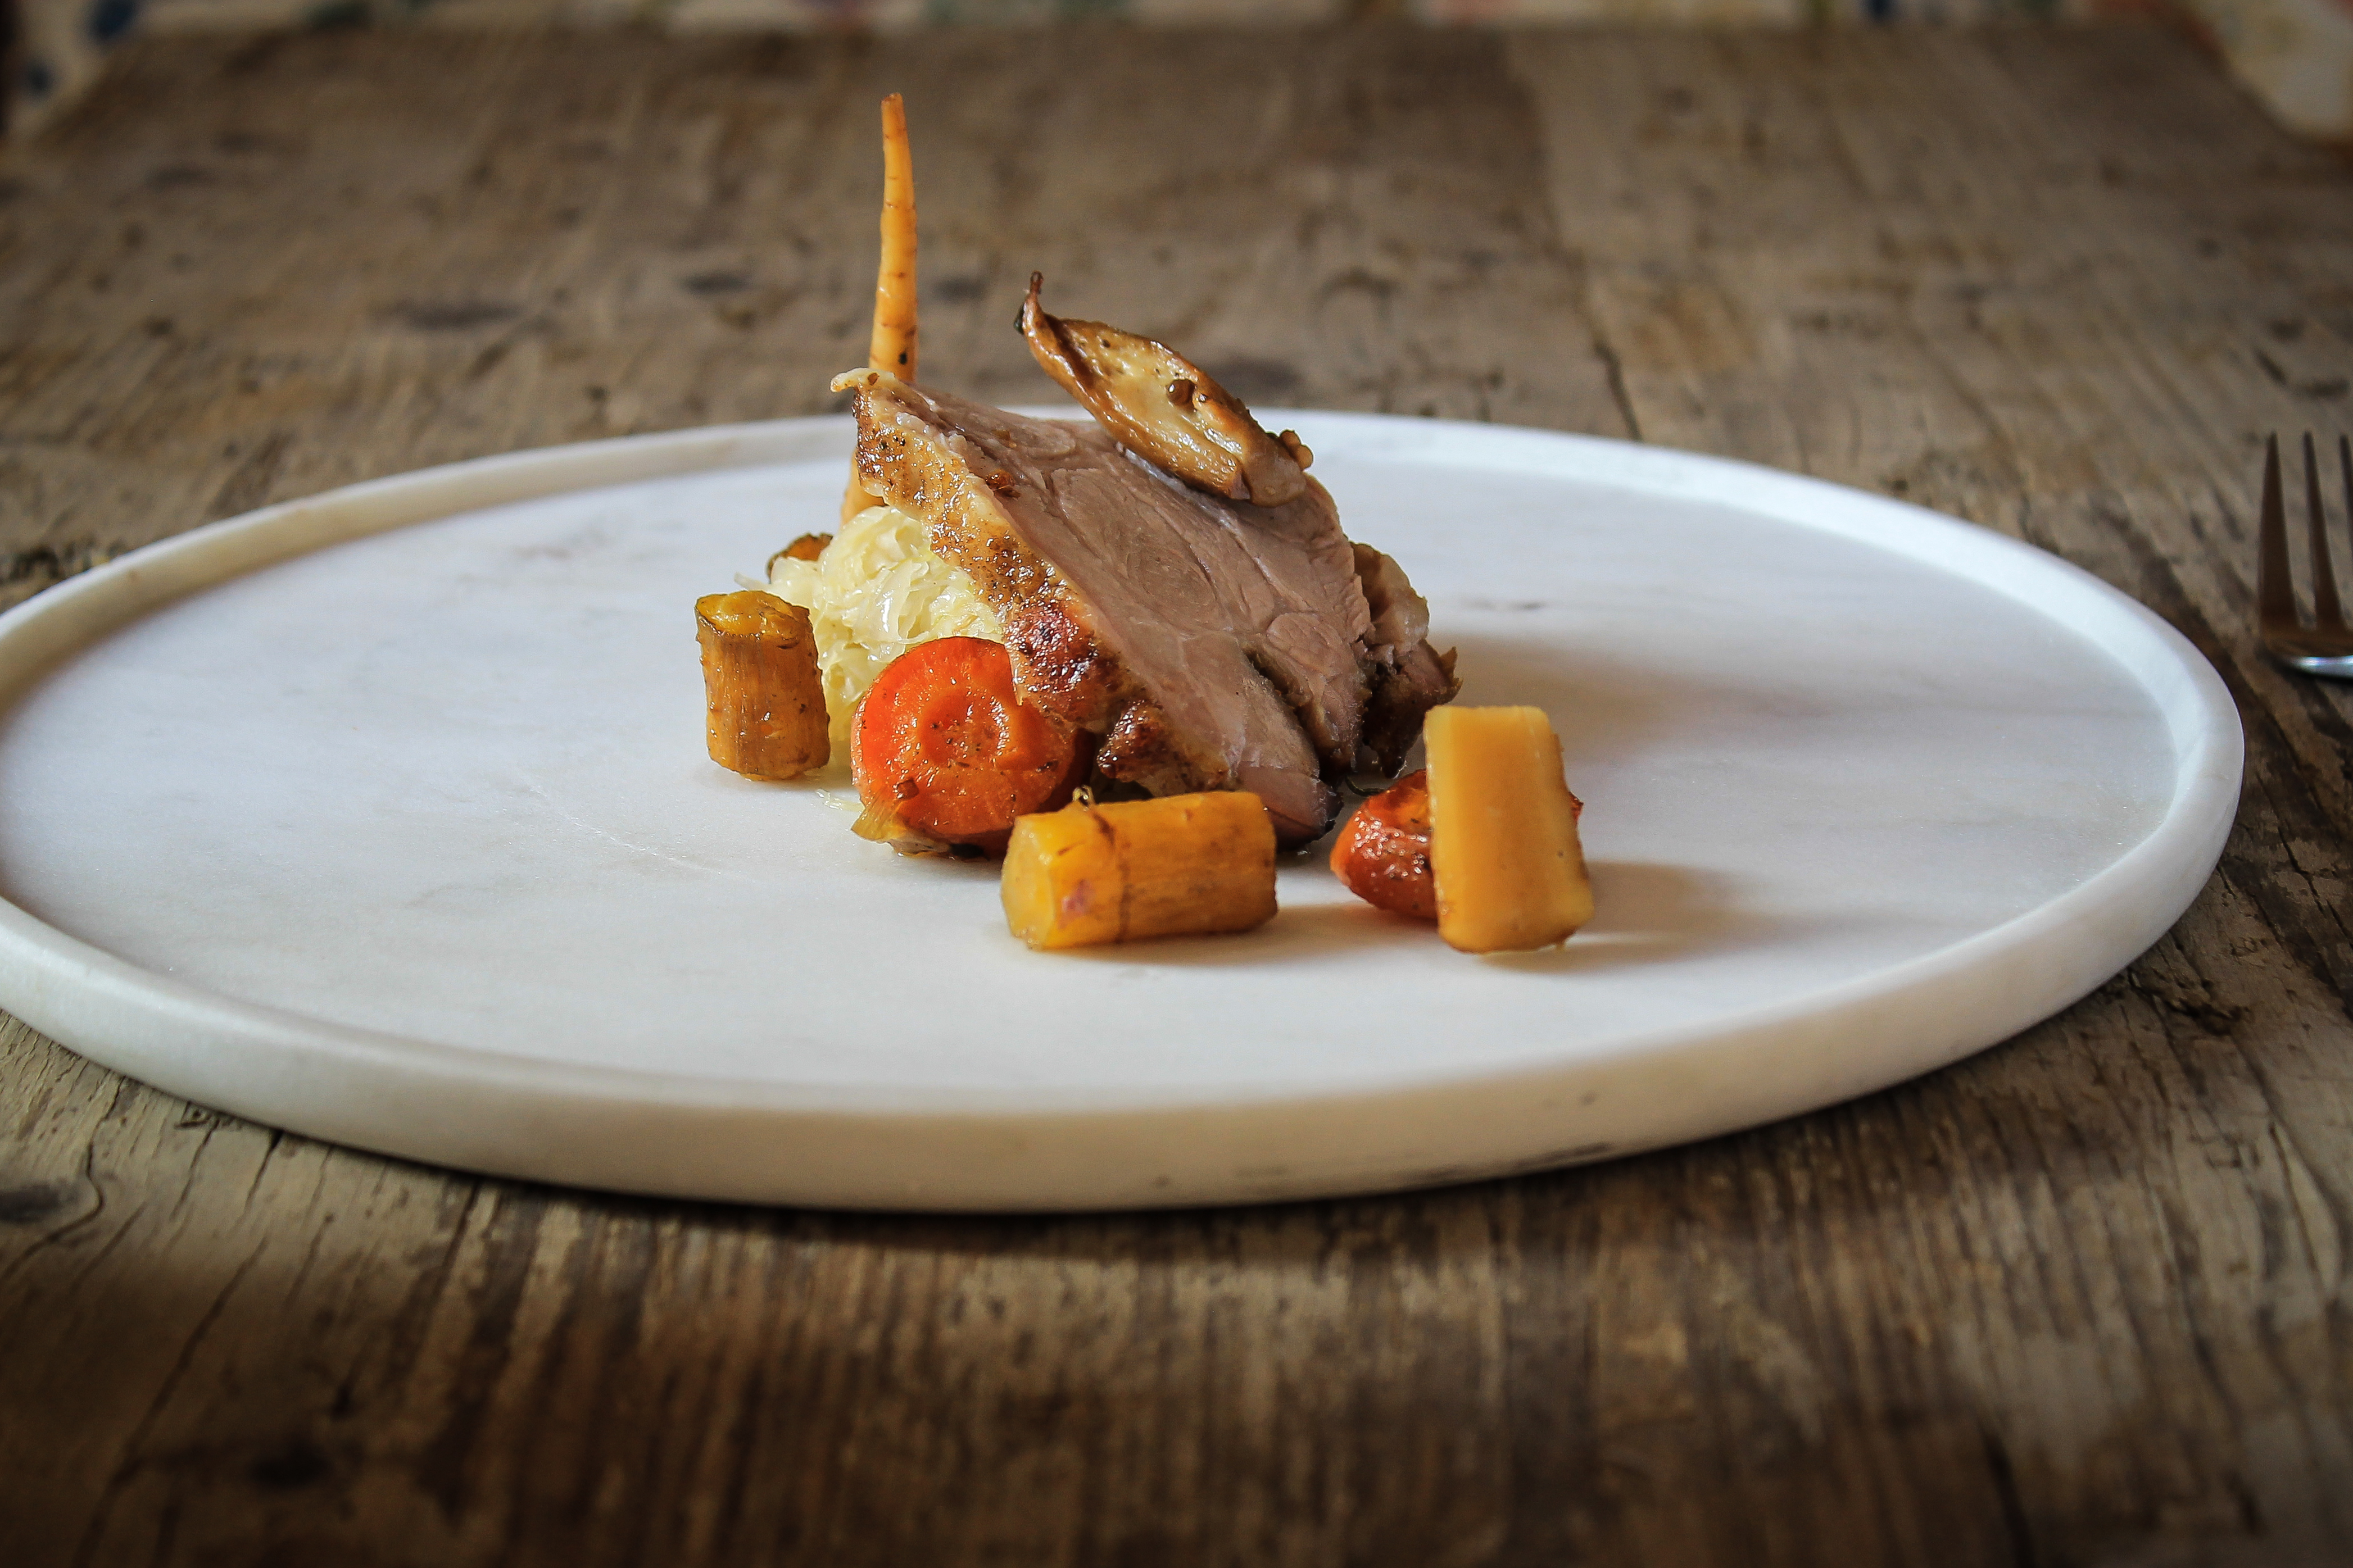
dish, cuisine, food, ingredient, meat, la carte food, produce, recipe, Confit, rack of lamb, venison